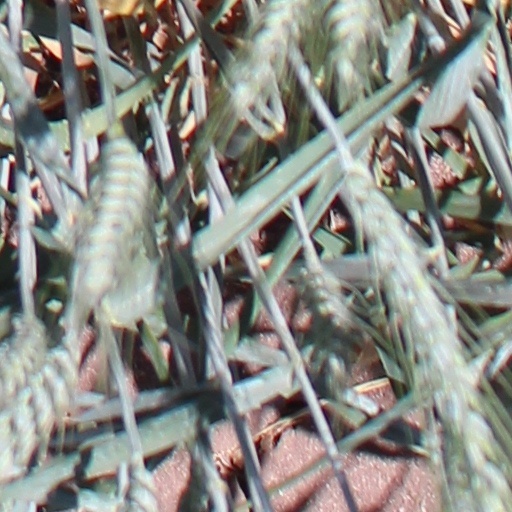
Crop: wheat